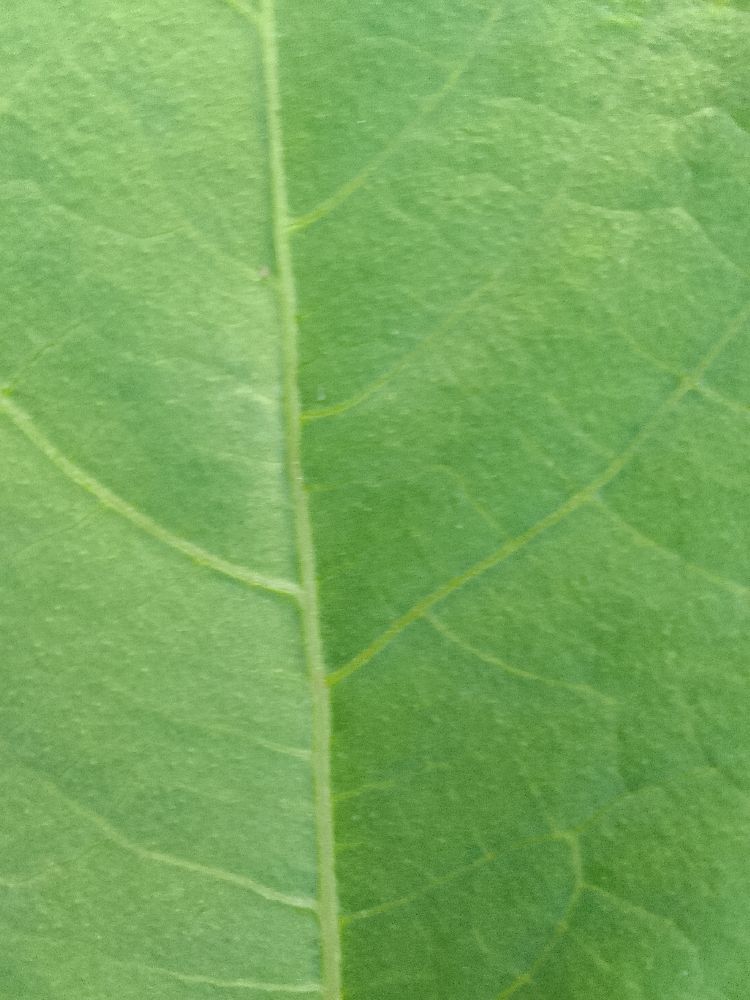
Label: healthy